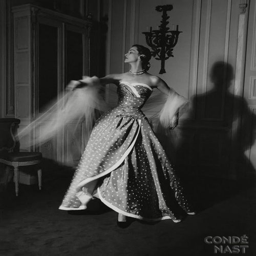
i want a formal dress like this !